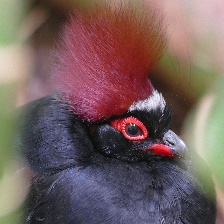
Species: CRESTED WOOD PARTRIDGE
Scientific name: ROLLULUS ROULOUL
ImageNet parent category: partridge